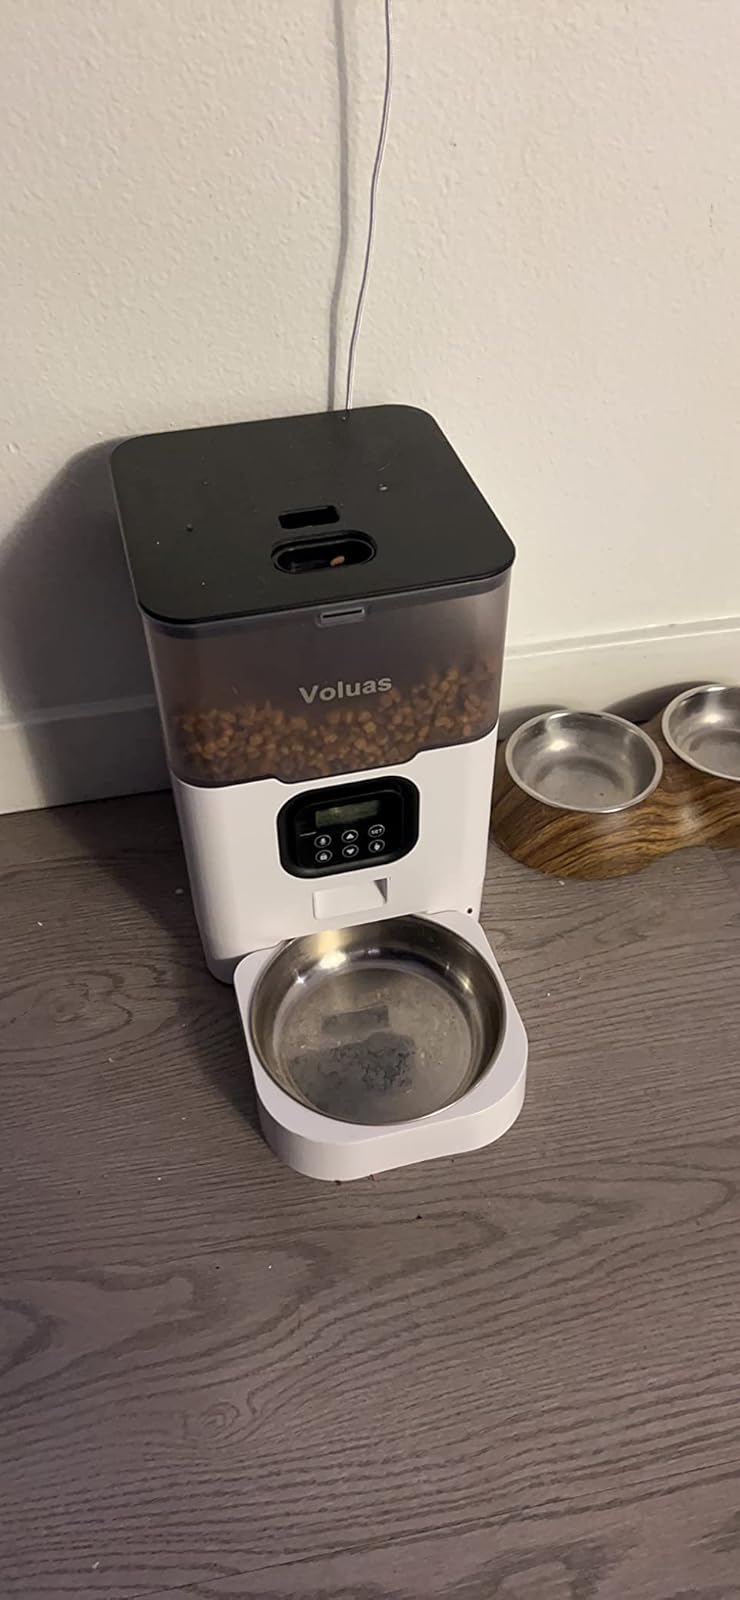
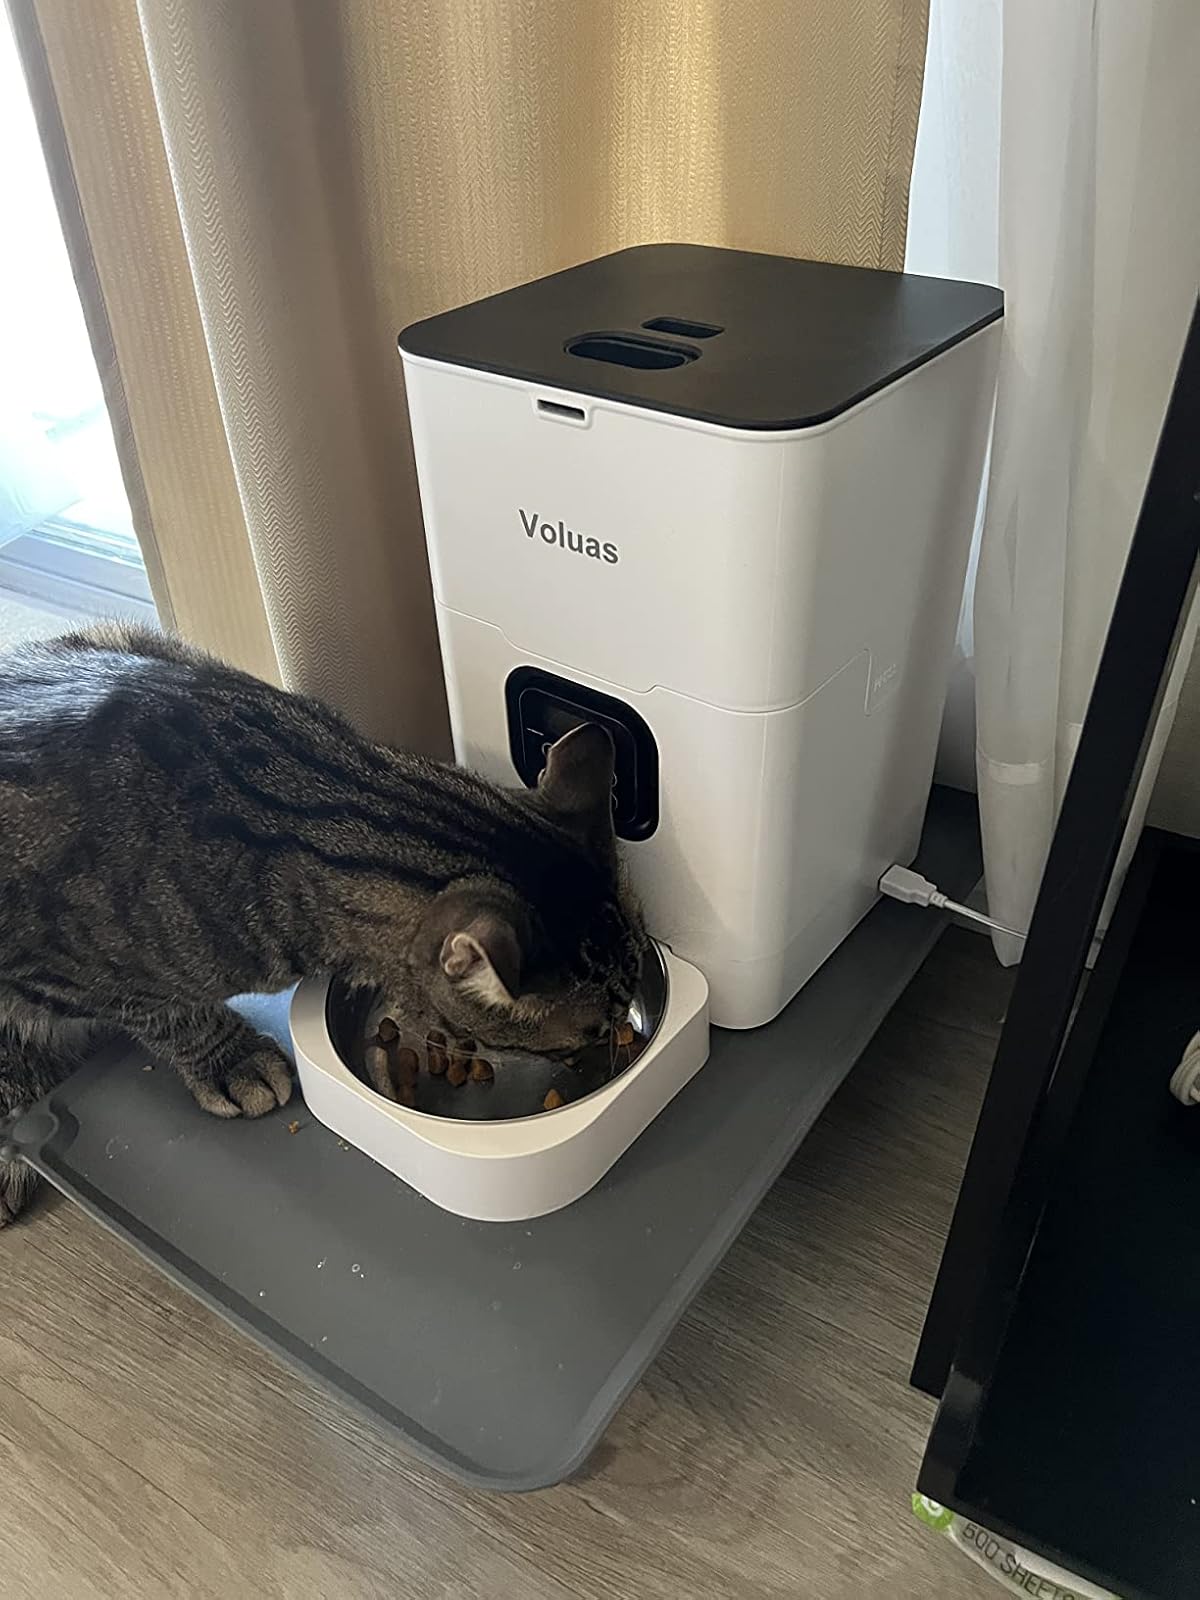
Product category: items_feeder
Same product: no